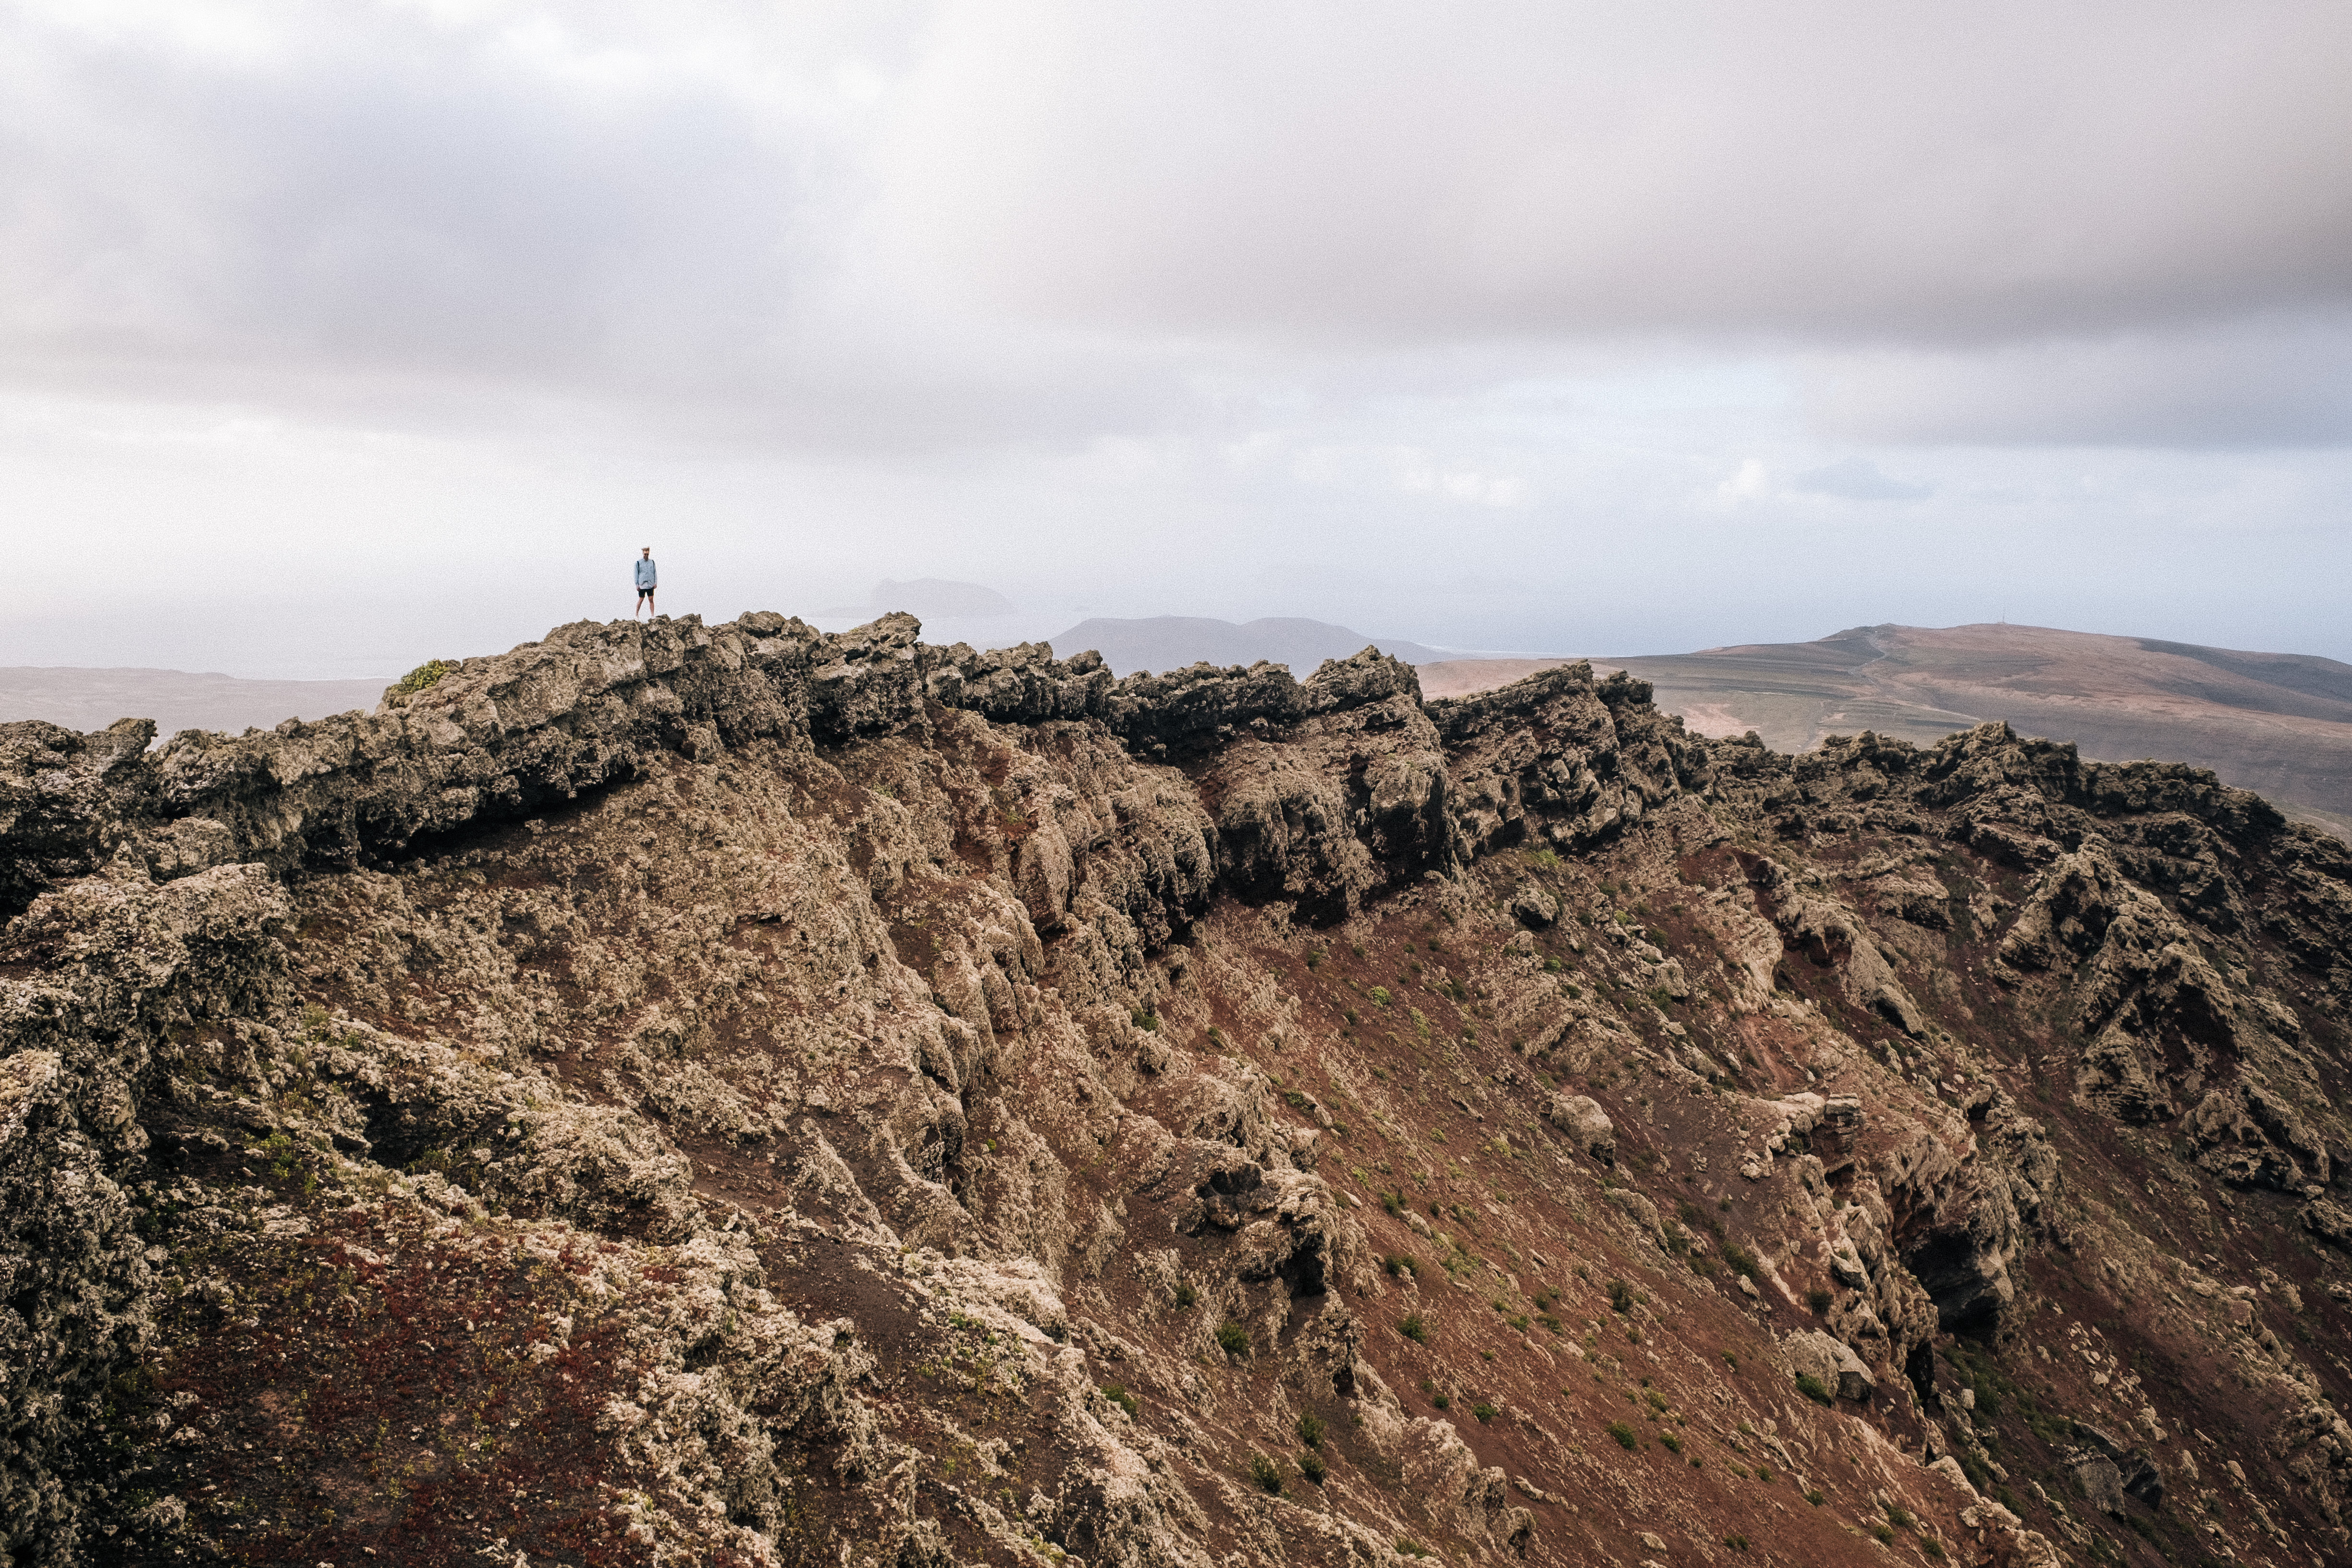
landscape, sea, coast, nature, rock, wilderness, mountain, hill, adventure, cliff, soil, terrain, ridge, summit, geology, plateau, fell, landform, geographical feature, mountainous landforms, geological phenomenon